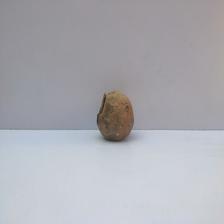
Size: Spoiled